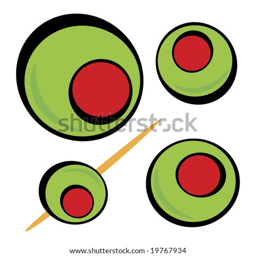
a variety of green olives .